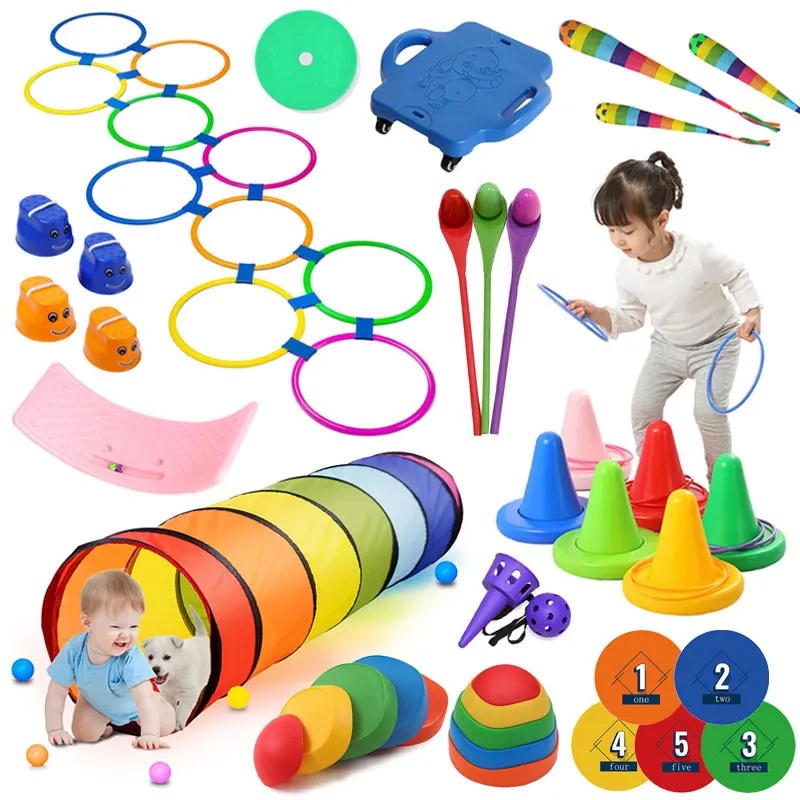
Children's Balance Stone Sensory Training Toys
Brand: STRADA
Category: Toys & Games > Toys > Sports Toys